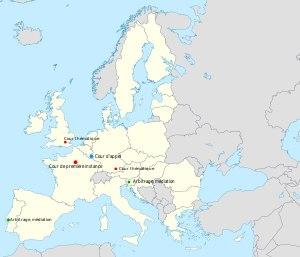
La juridiction unifiée du brevet est une cour de l'Union européenne issue d'un accord entré en vigueur en février 2013 et signé par vingt-cinq États membres de l'Union européenne. Lorsque l'accord l'ayant créé sera ratifié conformément aux dispositions prévues par le traité, la Cour pourra connaître des affaires concernant les procédures d'infraction et de révocation des brevets européens en vigueur dans les États participants à la coopération renforcée.